Dospat Peak

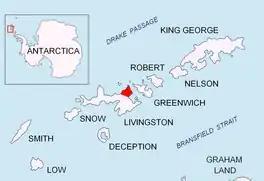
Location of Varna Peninsula on Livingston Island in the South Shetland Islands.

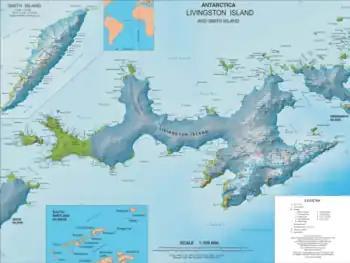
Topographic map of Livingston Island and Smith Island.

Dospat Peak is a mountain peak in the Vidin Heights on Varna Peninsula, Livingston Island, part of the South Shetland Islands off the coast of Antarctica. The peak is named after the town of Dospat in the Rhodope Mountains, Bulgaria.